CMLL Universal Championship (2014)

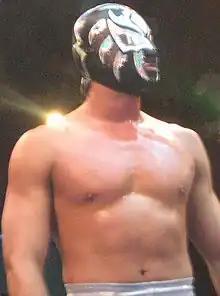
La Sombra, winner of Block A

Block A took place on August 15, 2014, and featured eight champions wrestling for a place in the finals.